Bhopal

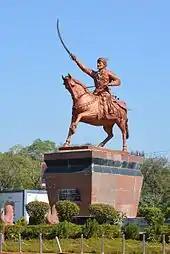
Shivaji statue at Shivaji Nagar Square Bhopal

Bhopal is the name of the division, as well as the district and the capital city of the district. The division is headed by the commissioner and additional commissioner for the division. The division has five districts, of which Bhopal is one. Bhopal district administration is headed by the District Magistrate of Bhopal, who is the chief executive officer for the district.